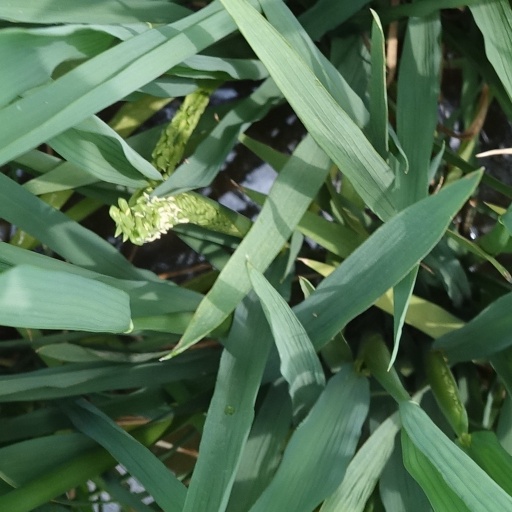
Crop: rice